V957 Scorpii

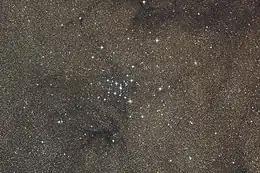
Messier 7 (M7), with V957 Scorpii the bright star to the right of the central square

V957 Scorpii shows a peculiar B5 or B6 spectrum. Its luminosity class has been given as main sequence (V), subgiant (IV), giant (III), and supergiant (Ib). From its position in the H-R diagram, it is actually thought to be a main sequence star. With a helium abundance 25 times lower than that of the sun, it is classified as helium-weak. It also has a low carbon abundance and a strong magnetic field.